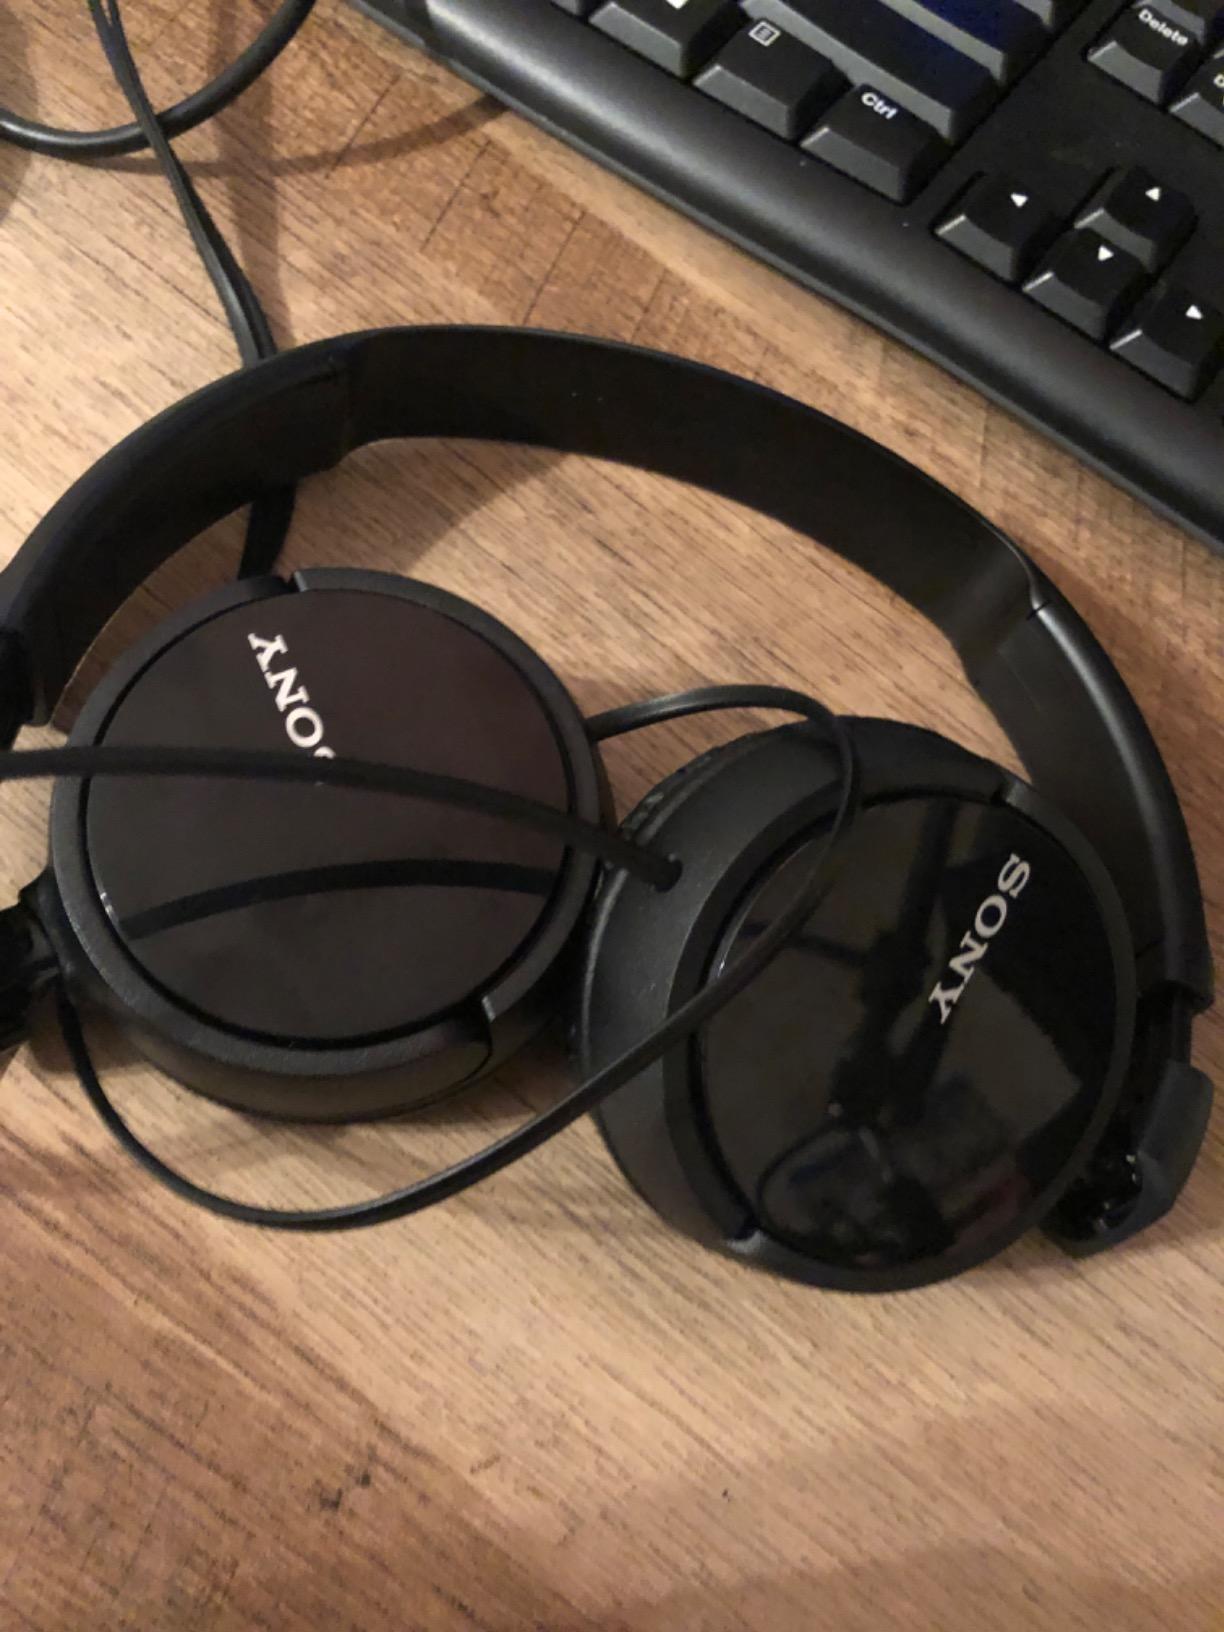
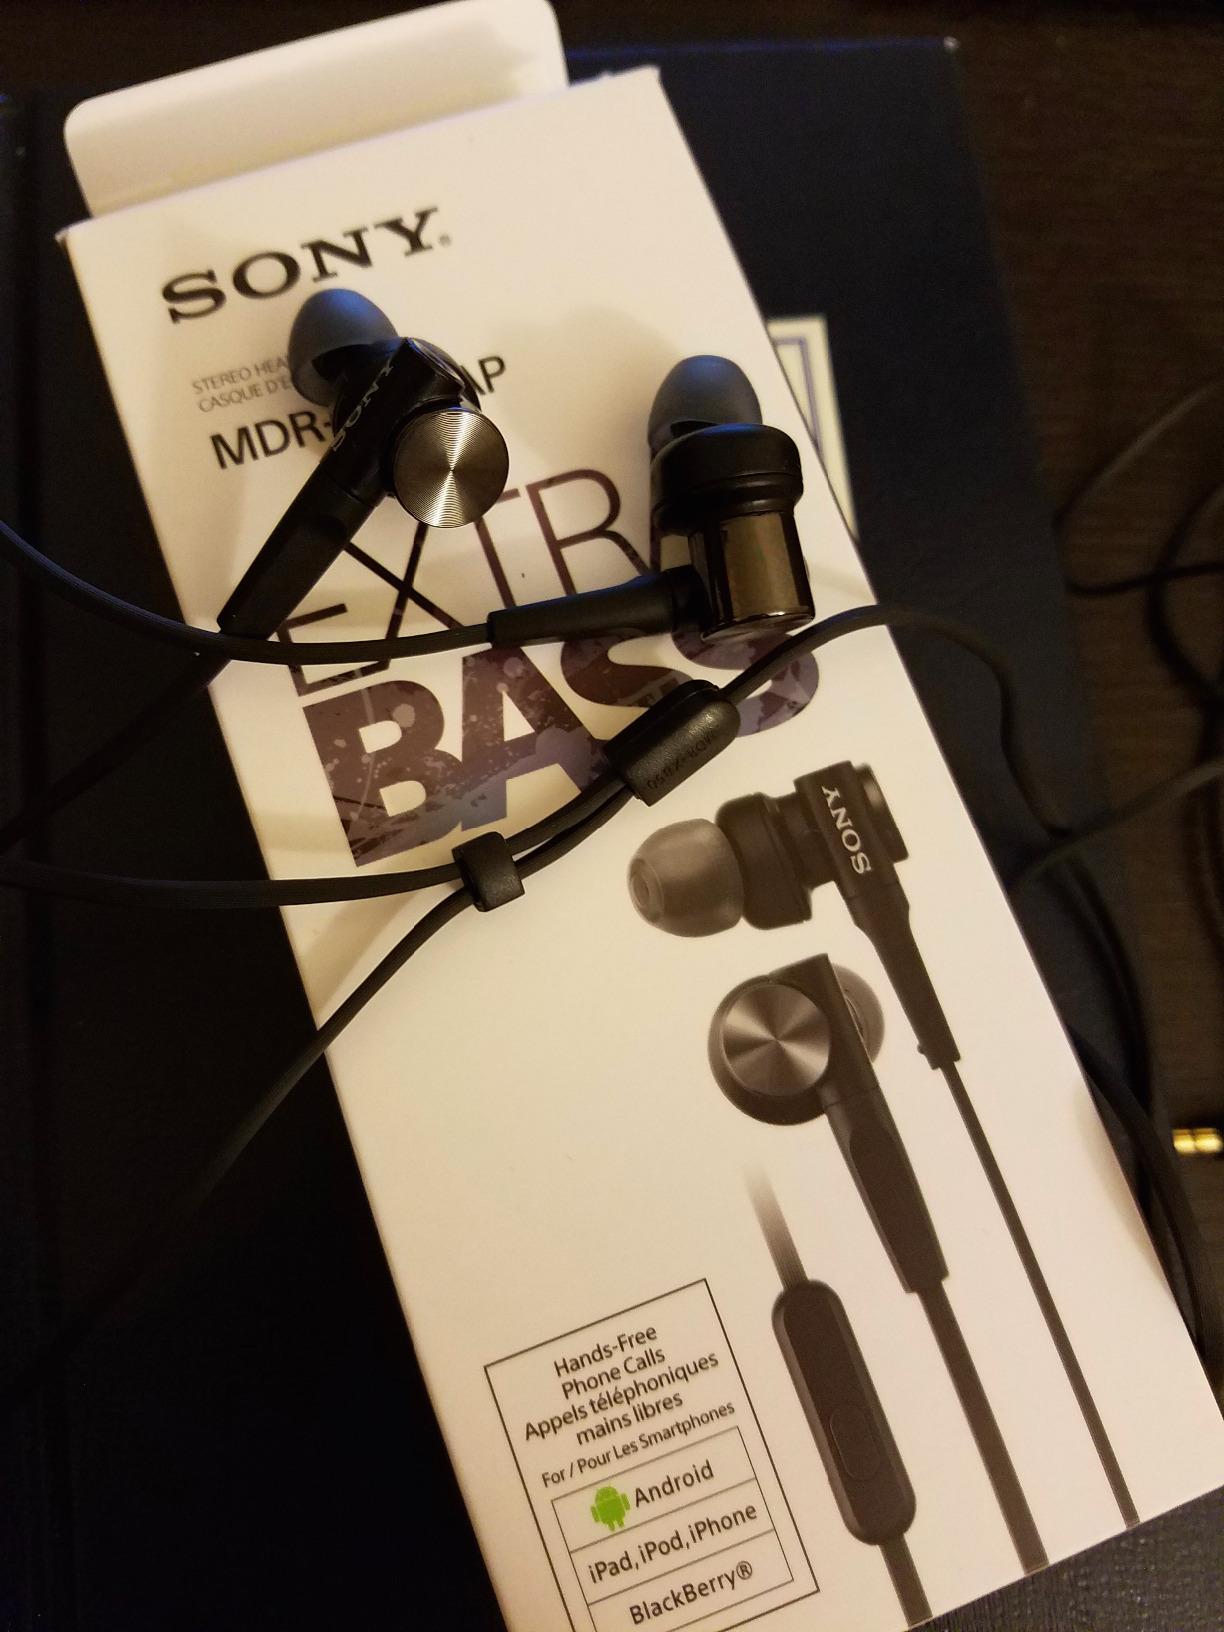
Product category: headphones
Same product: no